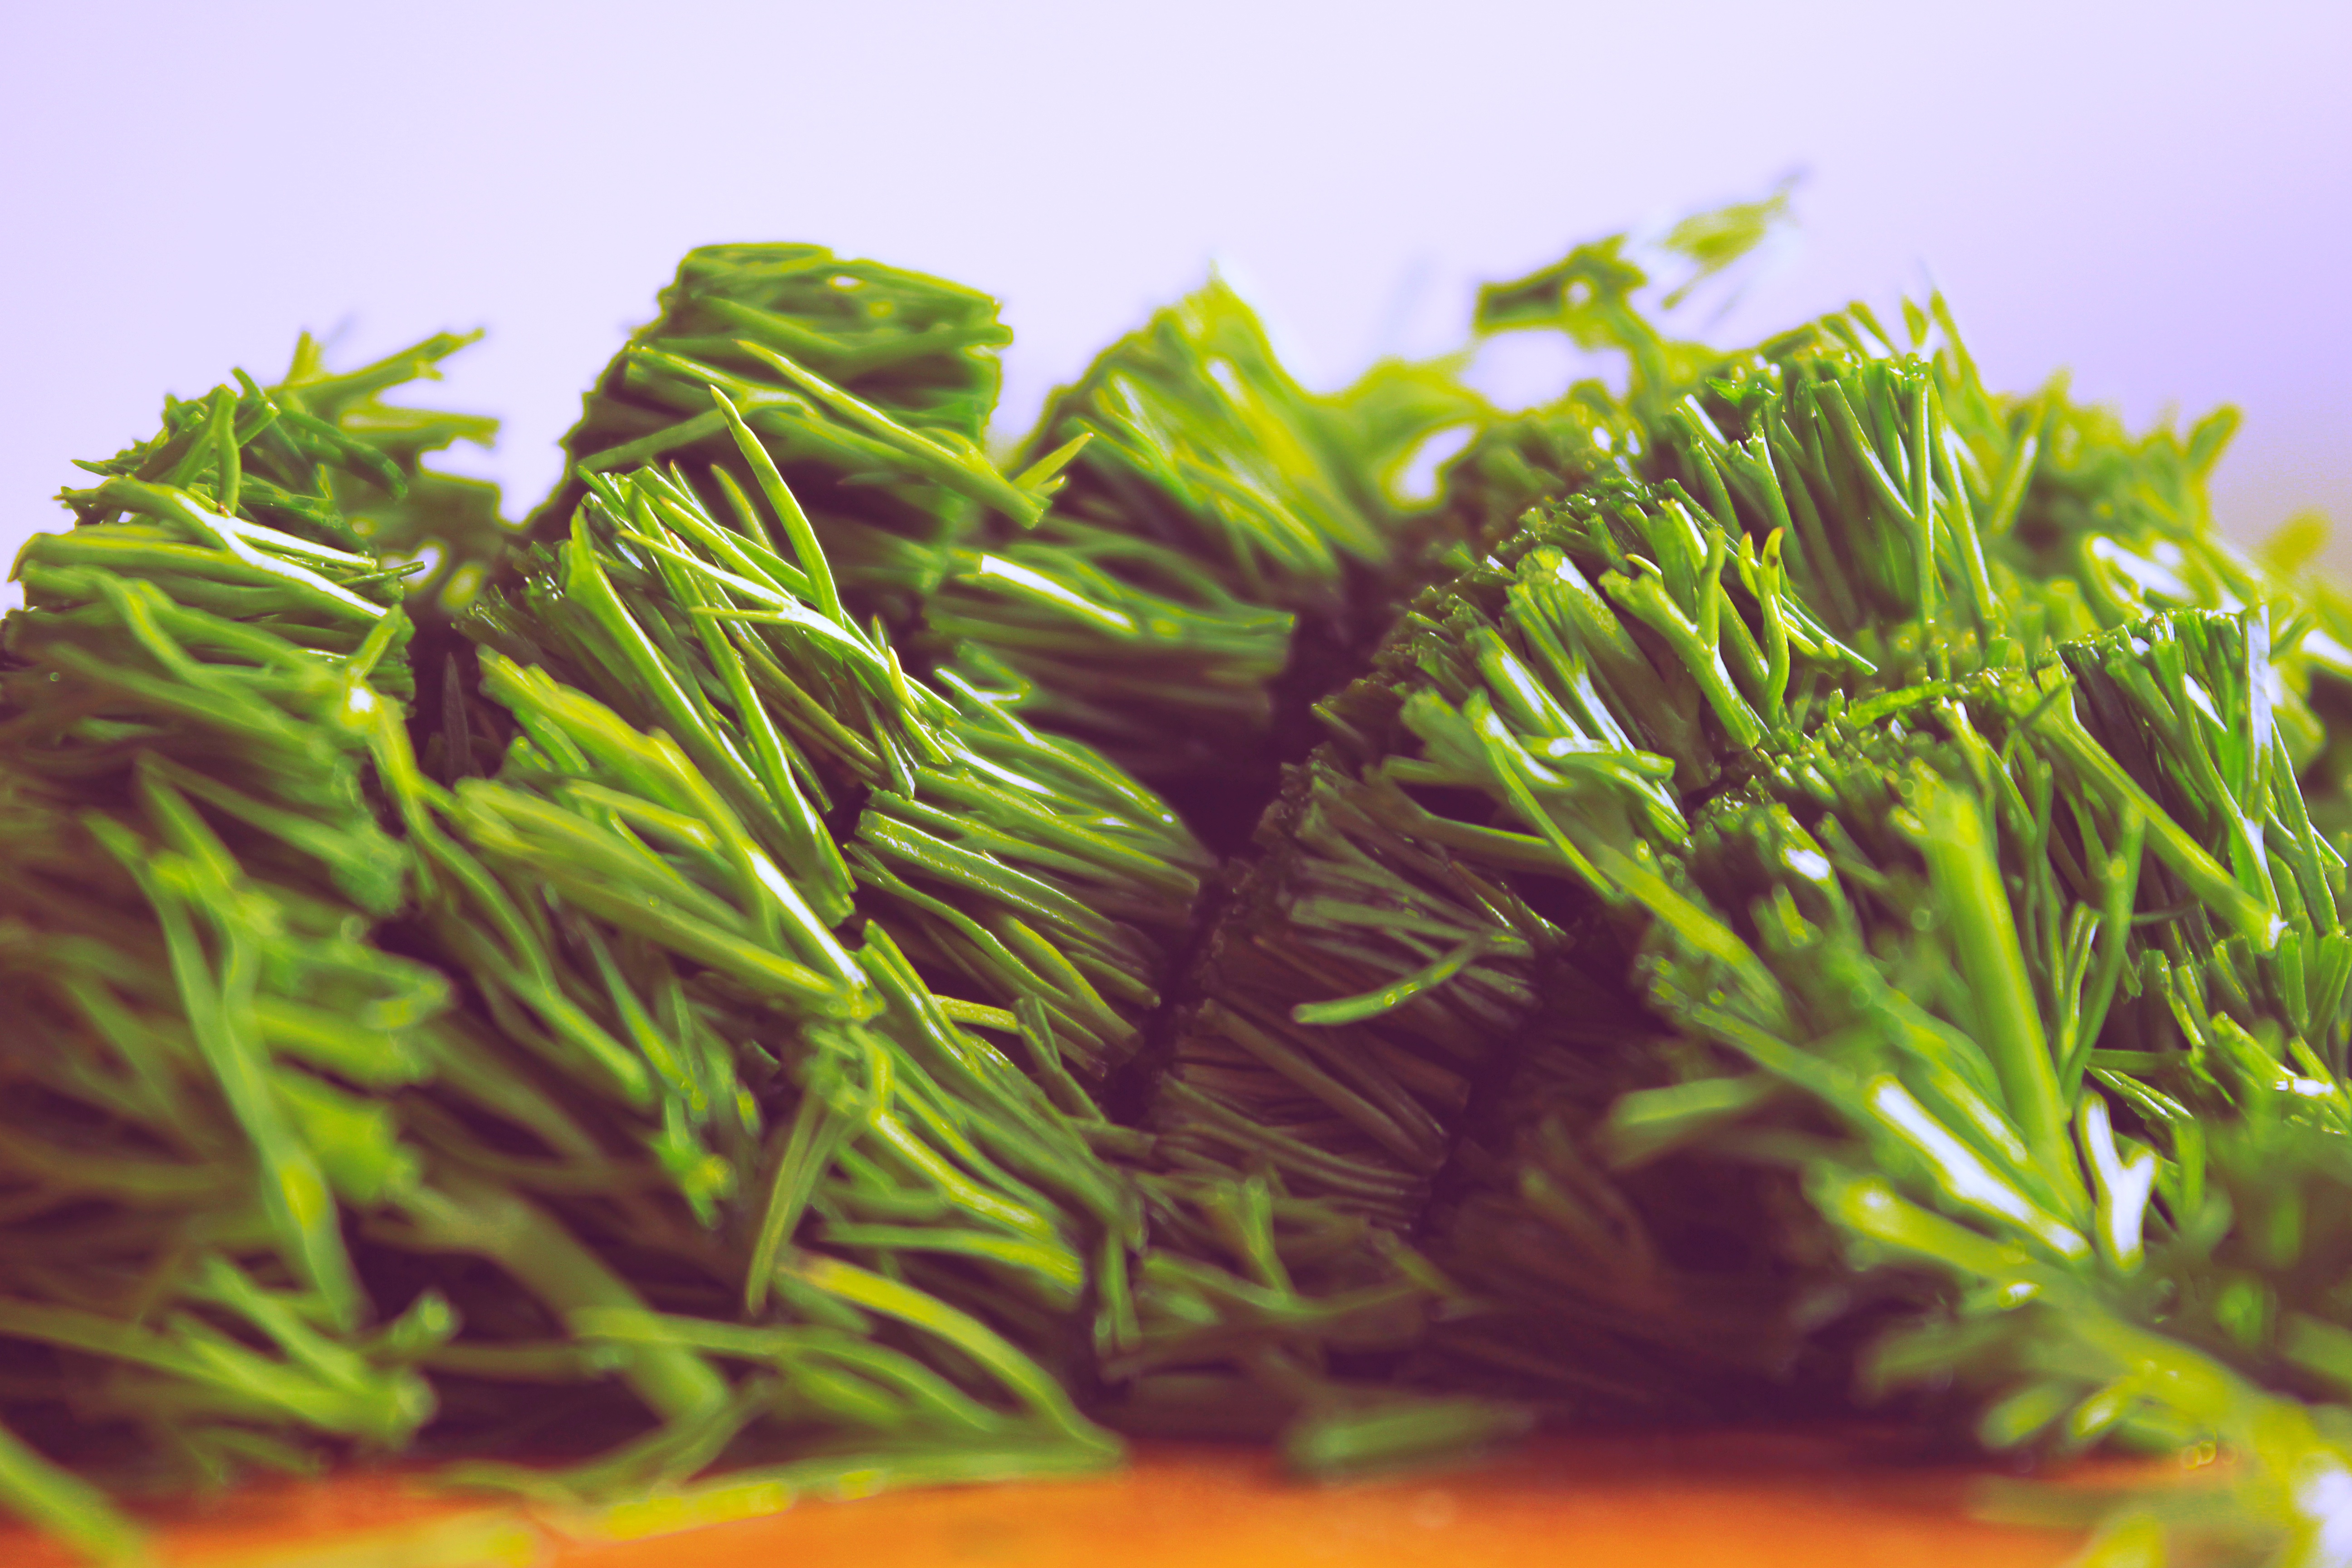
grass, plant, leaf, flower, moss, green, seaweed, soil, algae, aquarium, macro photography, green algae, grass family, land plant, freshwater aquarium